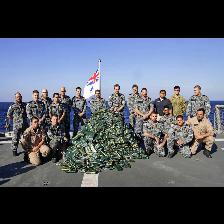
Label: Human